In vitro recombination

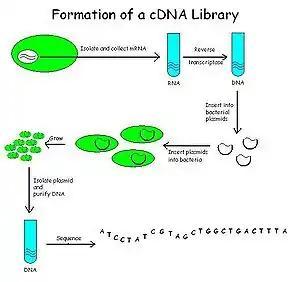
cDNA Libraries

To prepare a cDNA library, the first step is to isolate the total mRNA from the cell type of interest. Then, the enzyme reverse transcriptase is used to generate cDNAs. Reverse transcriptase is a RNA-dependent DNA polymerase. It depends on the presence of a primer, usually a poly-dT oligonucleotide, to prime DNA synthesis. DNA polymerase can use these single–stranded primers to initiate second strand DNA synthesis on the mRNA templates. After the single-stranded DNA molecules are converted into double-stranded DNA molecules by DNA polymerase, they are inserted into vectors and cloned. To do this, the cDNA are frequently methylated with a specific methyl transferase. These synthetic oligonucleotides can either be “linkers”, the overhangs are generated by digestion with the appropriate restriction enzyme.